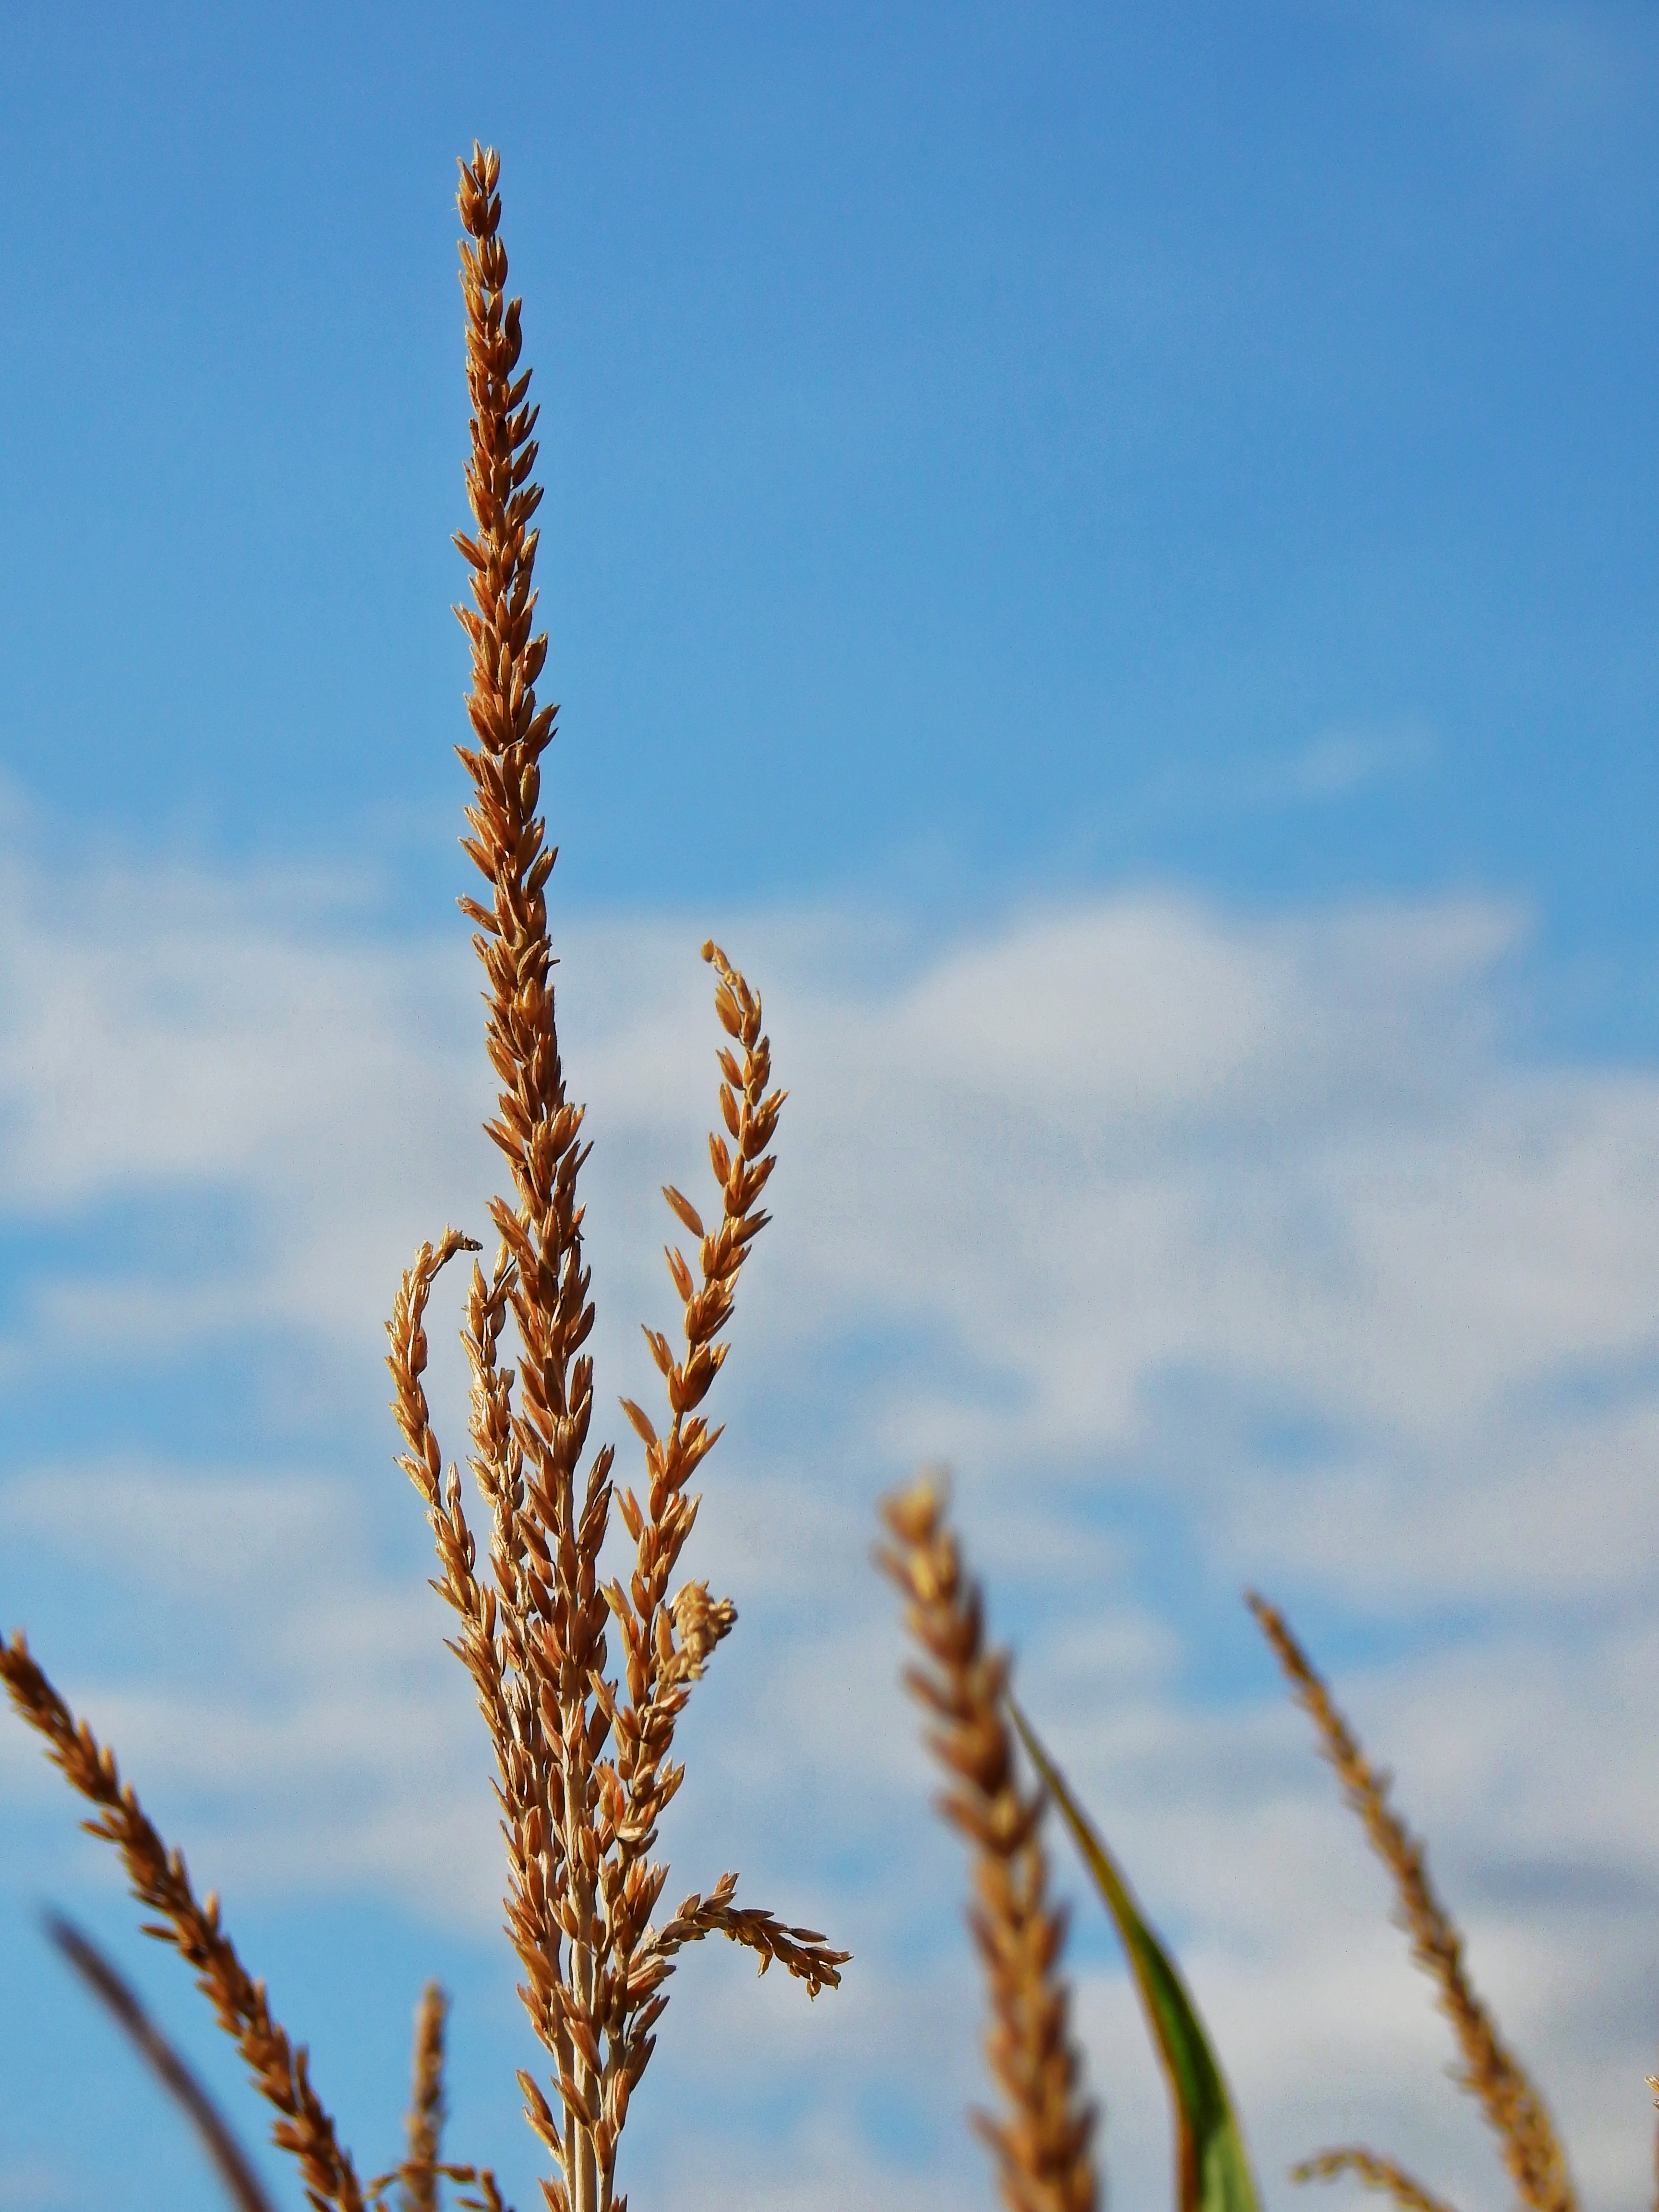
tree, grass, branch, cloud, plant, sky, field, wheat, grain, prairie, sunlight, flower, food, harvest, crop, corn, ear, agriculture, eat, cereal, clouds, cereals, dine, carbohydrates, arable, flowering plant, fodder maize, mais imitate, grass family, plant stem, land plant